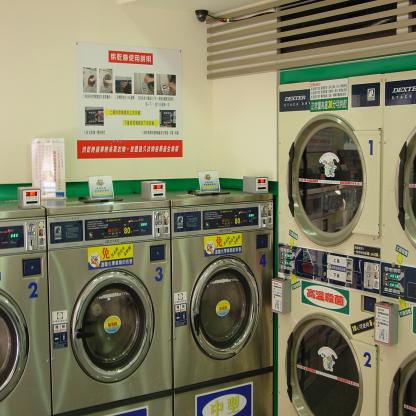
Scene: Indoor